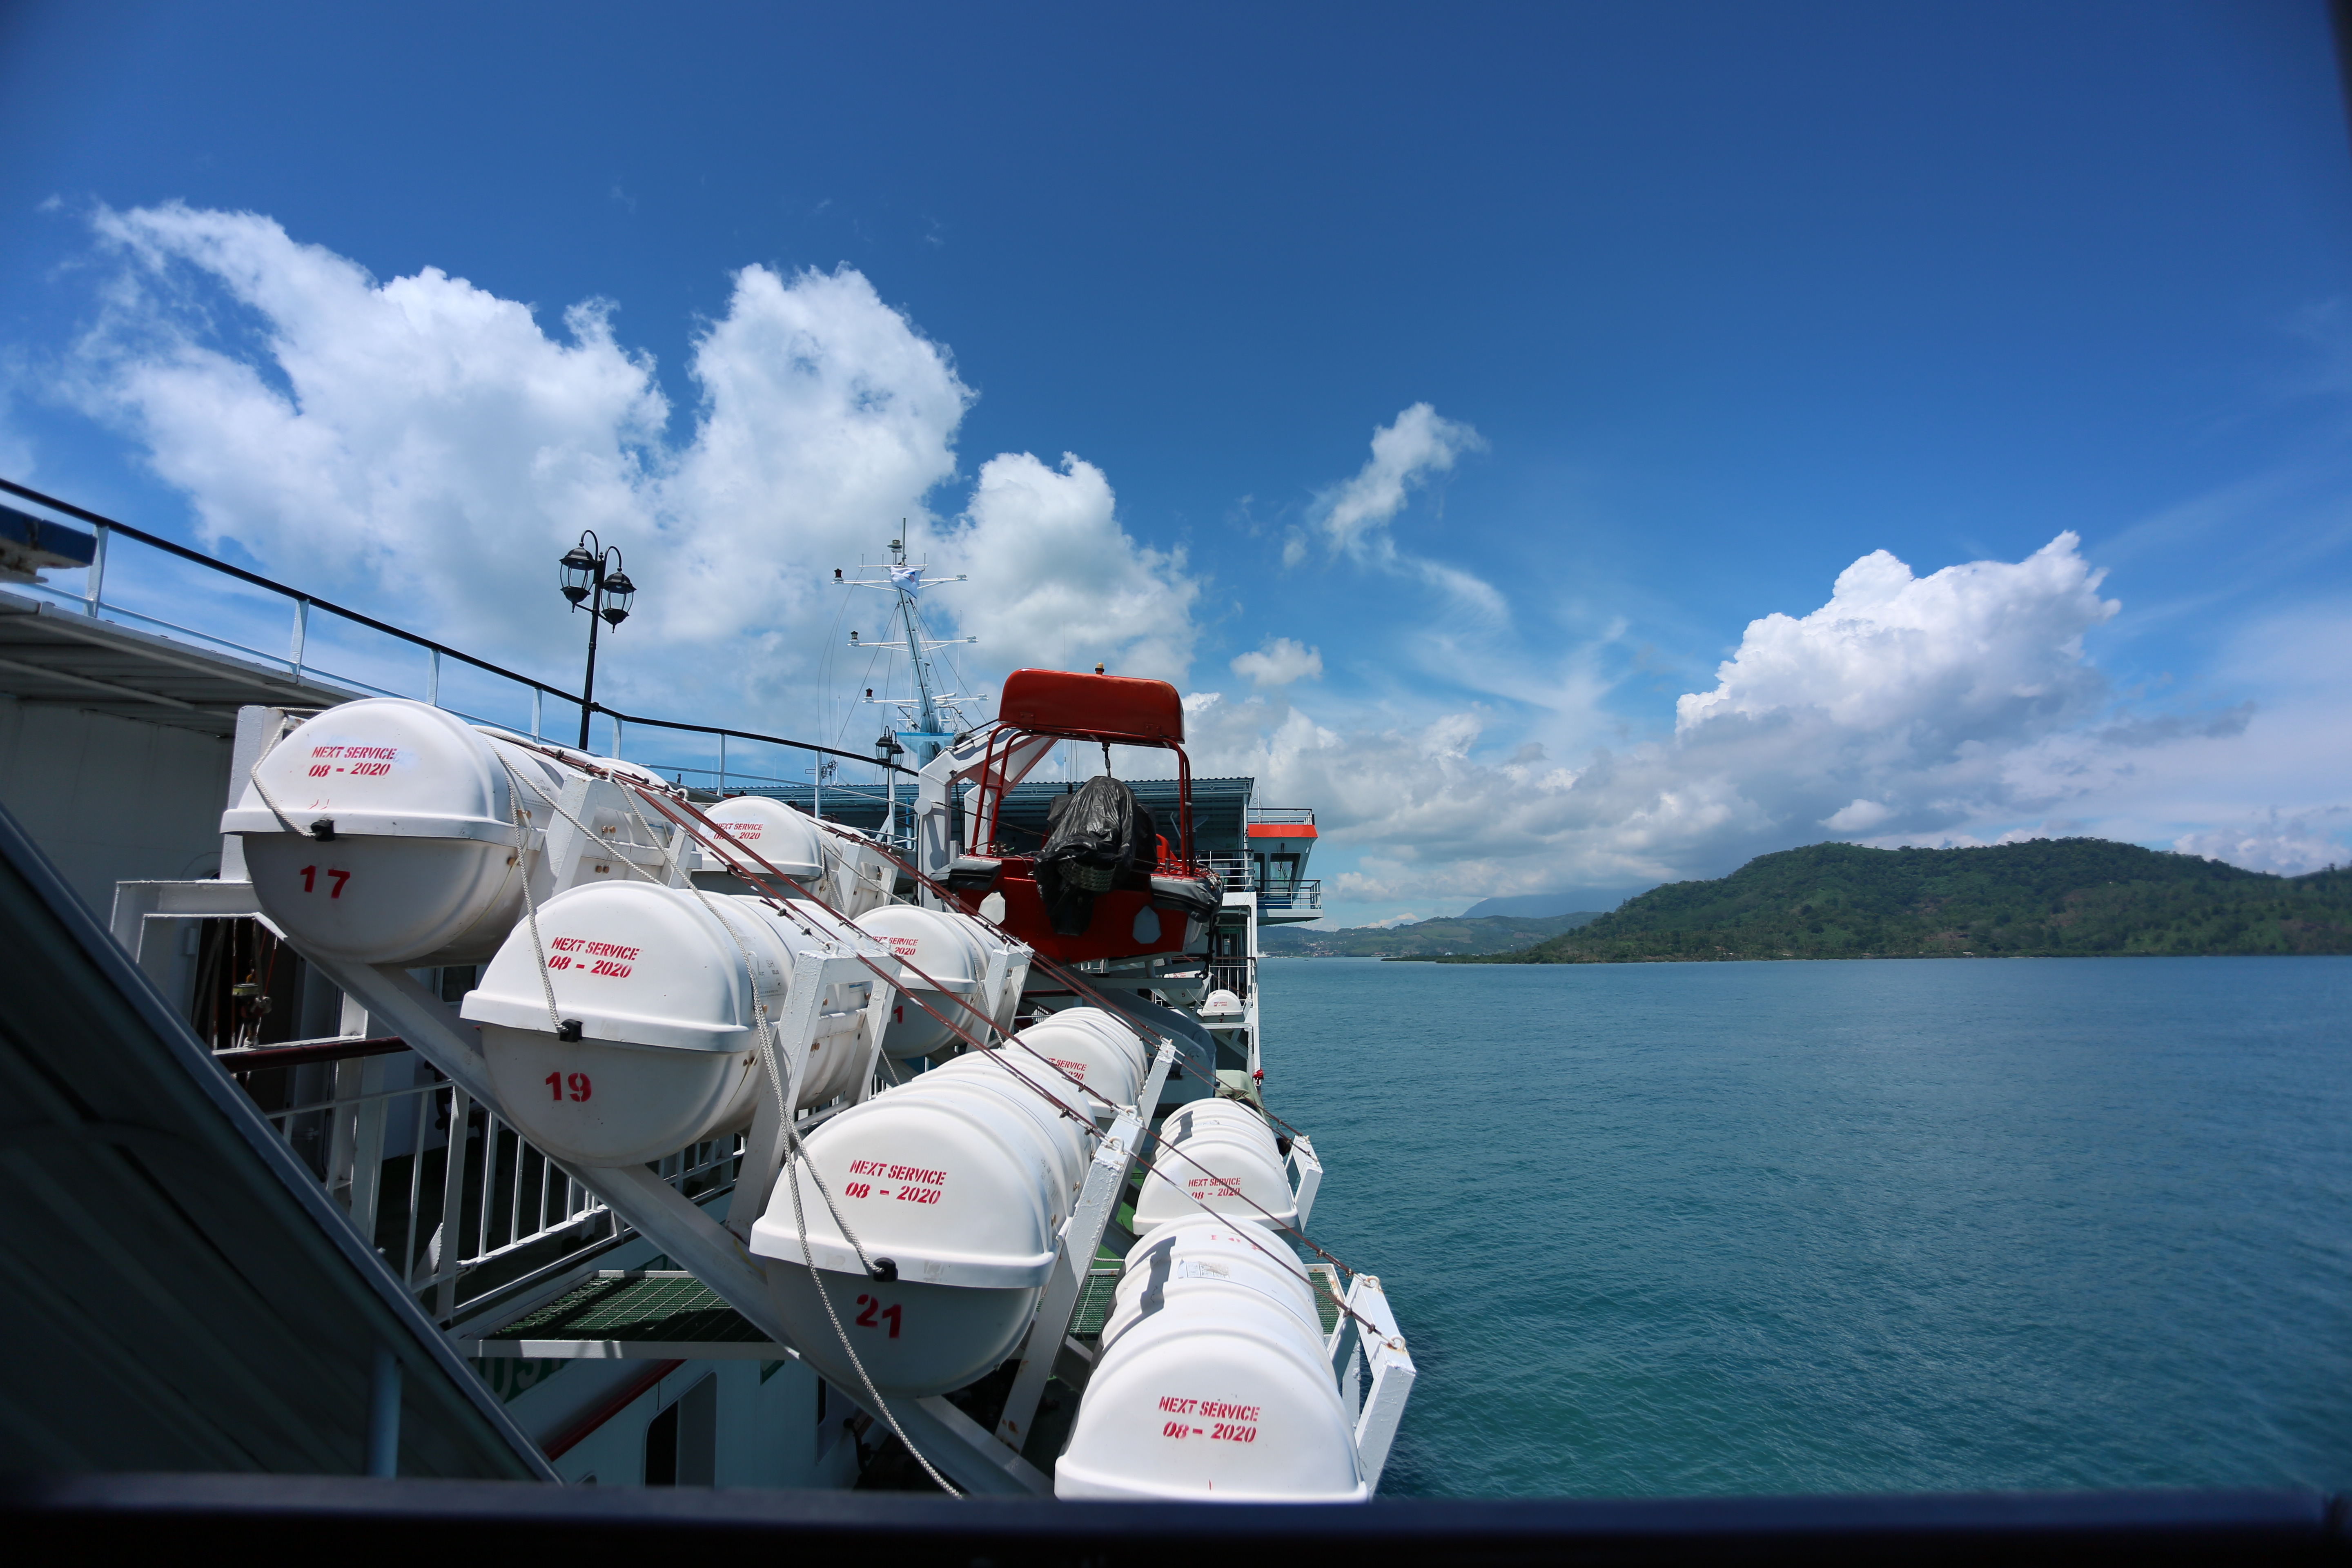
sea, sky, vehicle, boat, watercraft, cloud, vacation, mountain, tourism, ferry